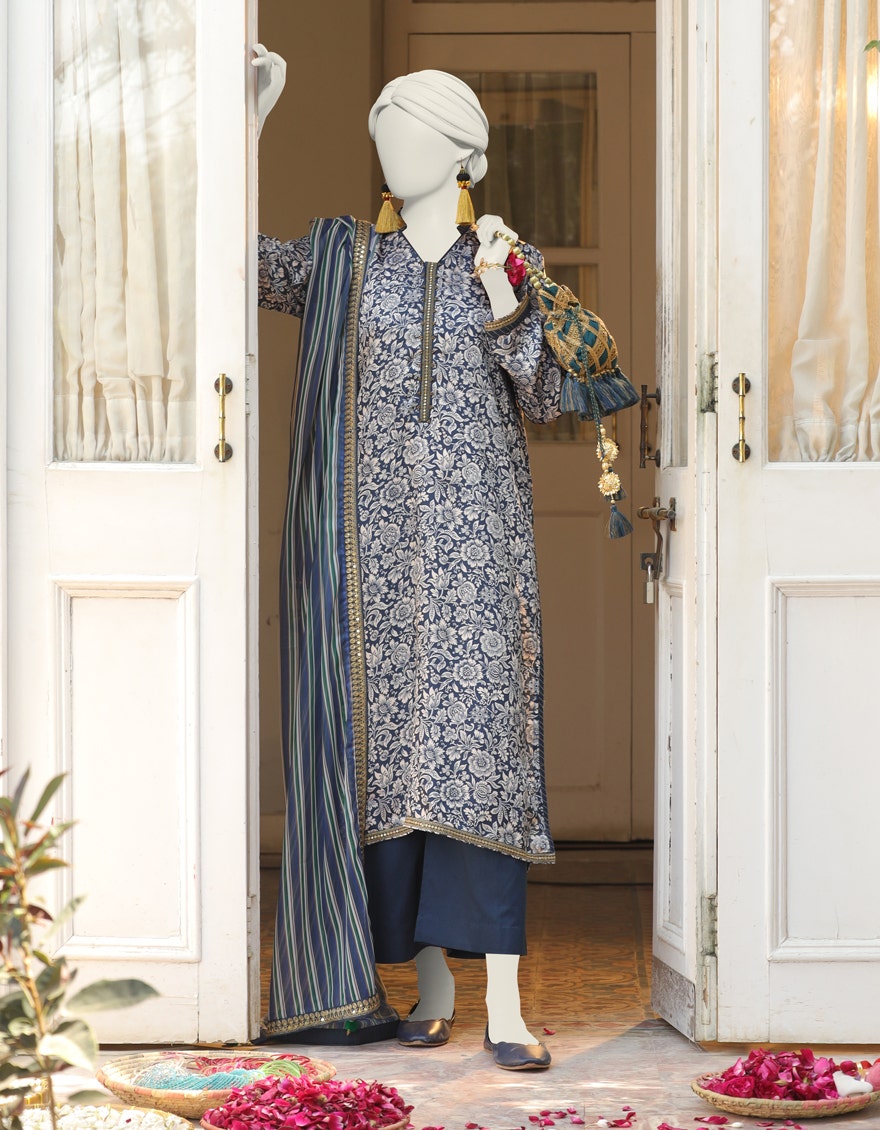
blue and gold kashmiri embroidered